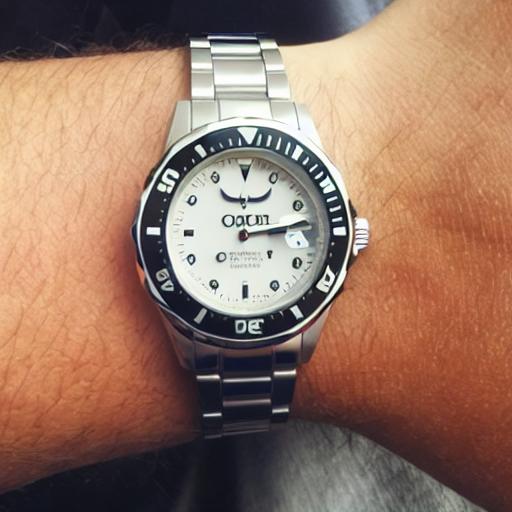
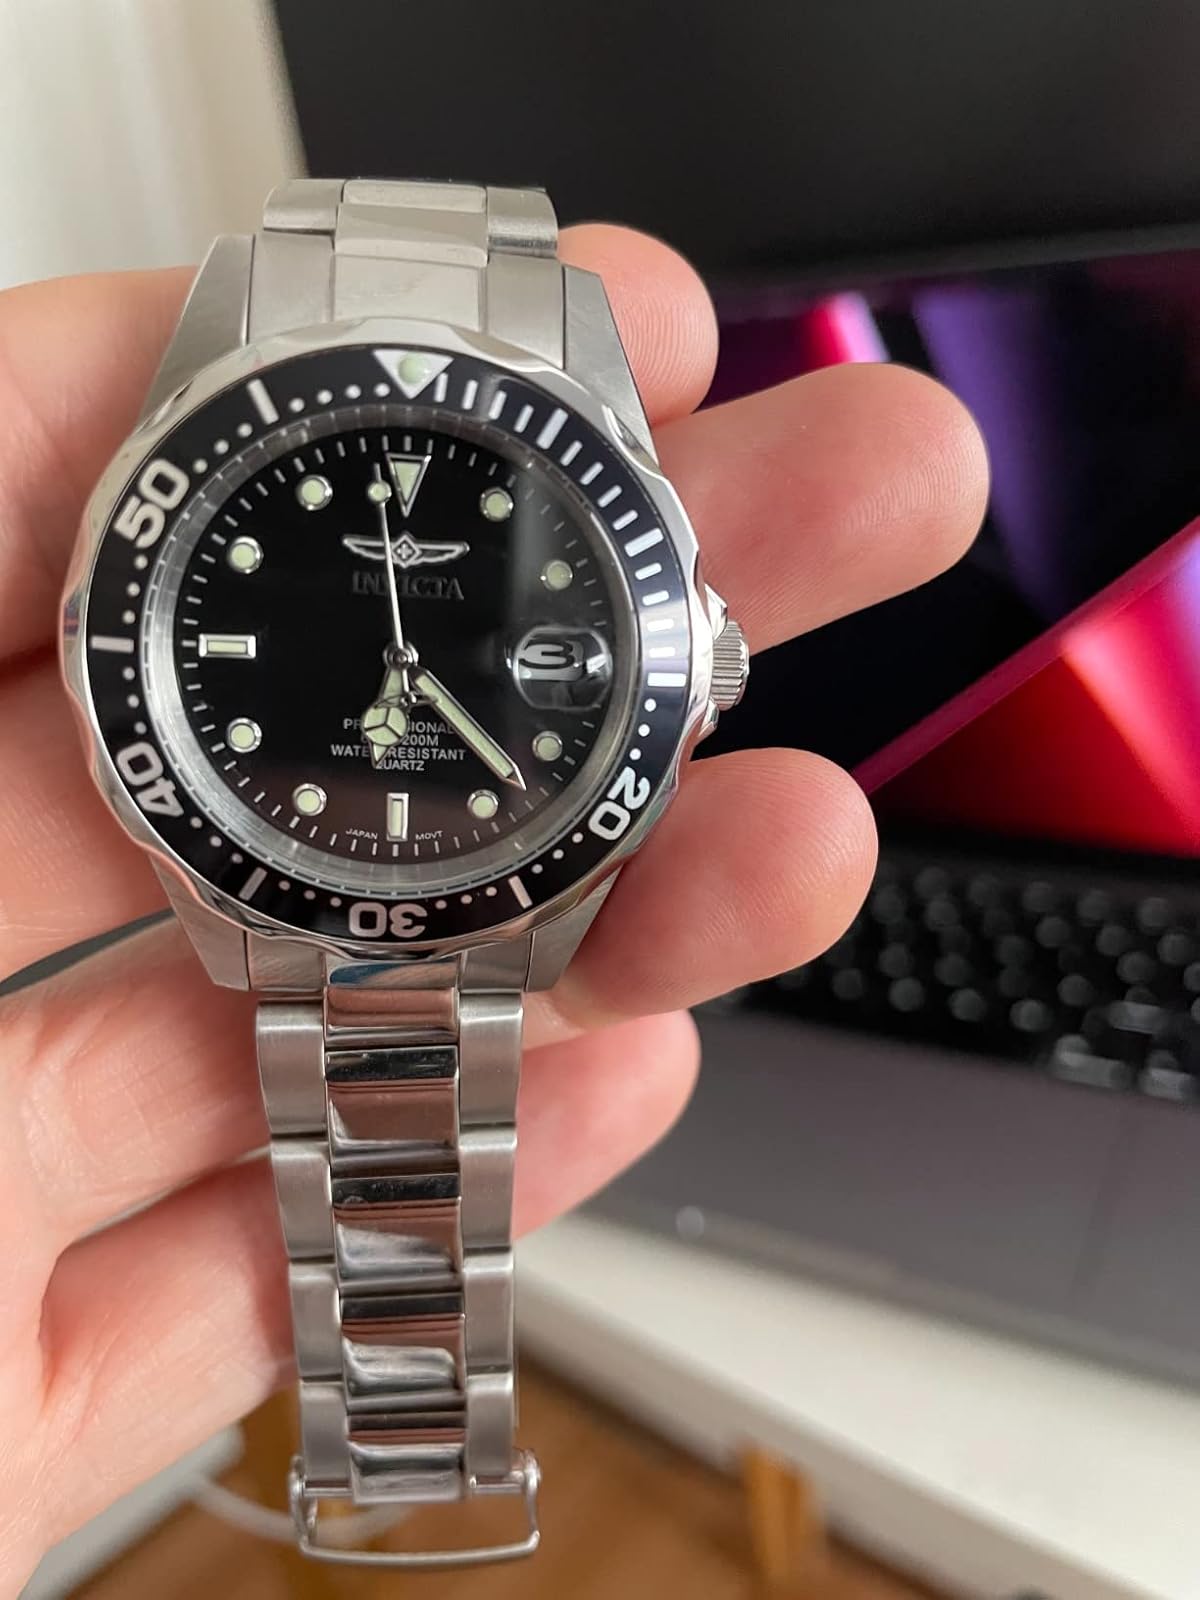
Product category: accessories_watch
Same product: no